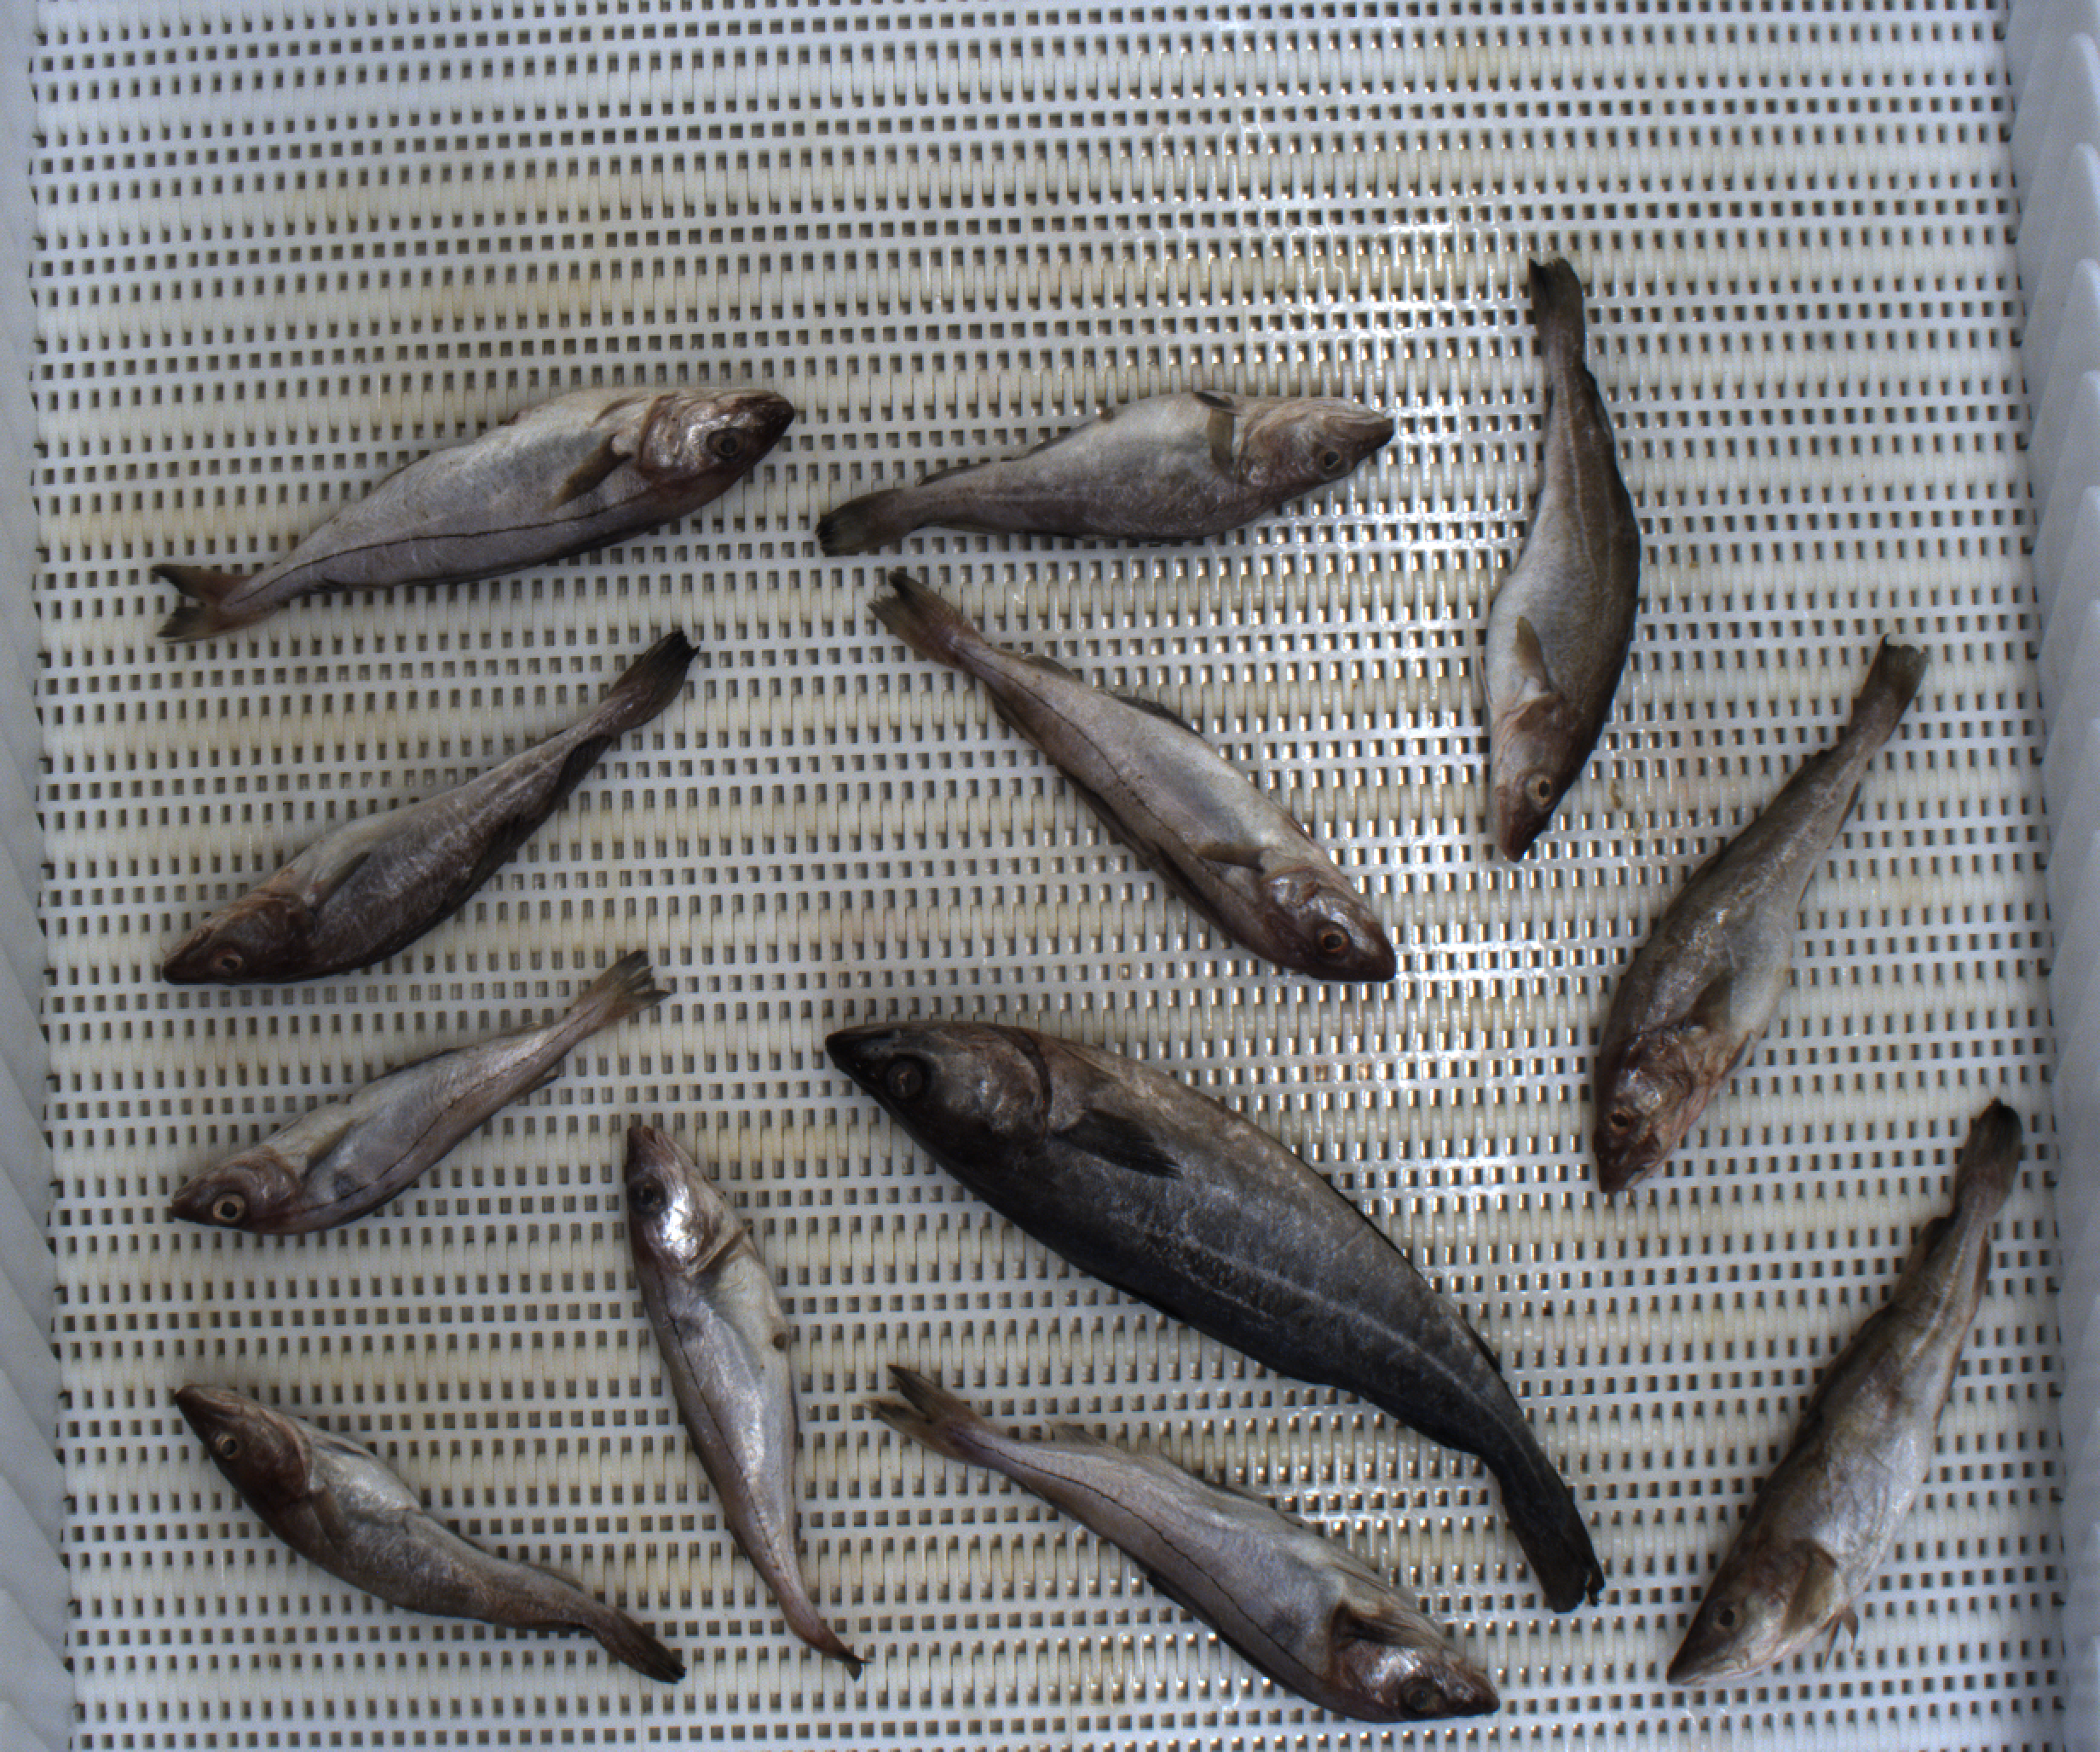
Total fish: 12
Cod: 6
Haddock: 5
Whiting: 0
Hake: 0
Horse mackerel: 0
Saithe: 1
Other: 0